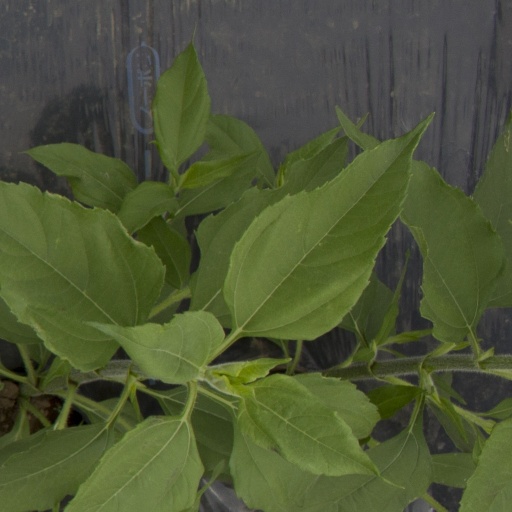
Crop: Jerusalem artichoke